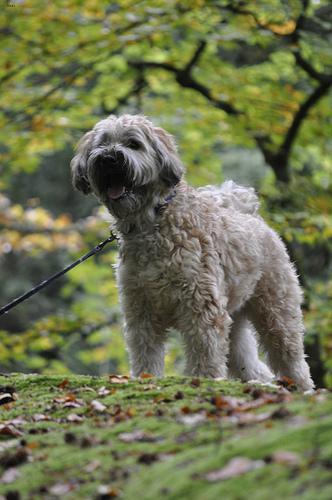
wheaten terrier